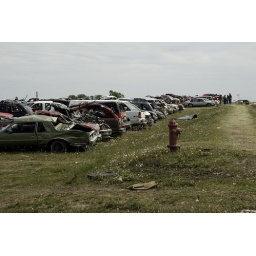
they removed all the wrecked cars to an empty field near the water tower